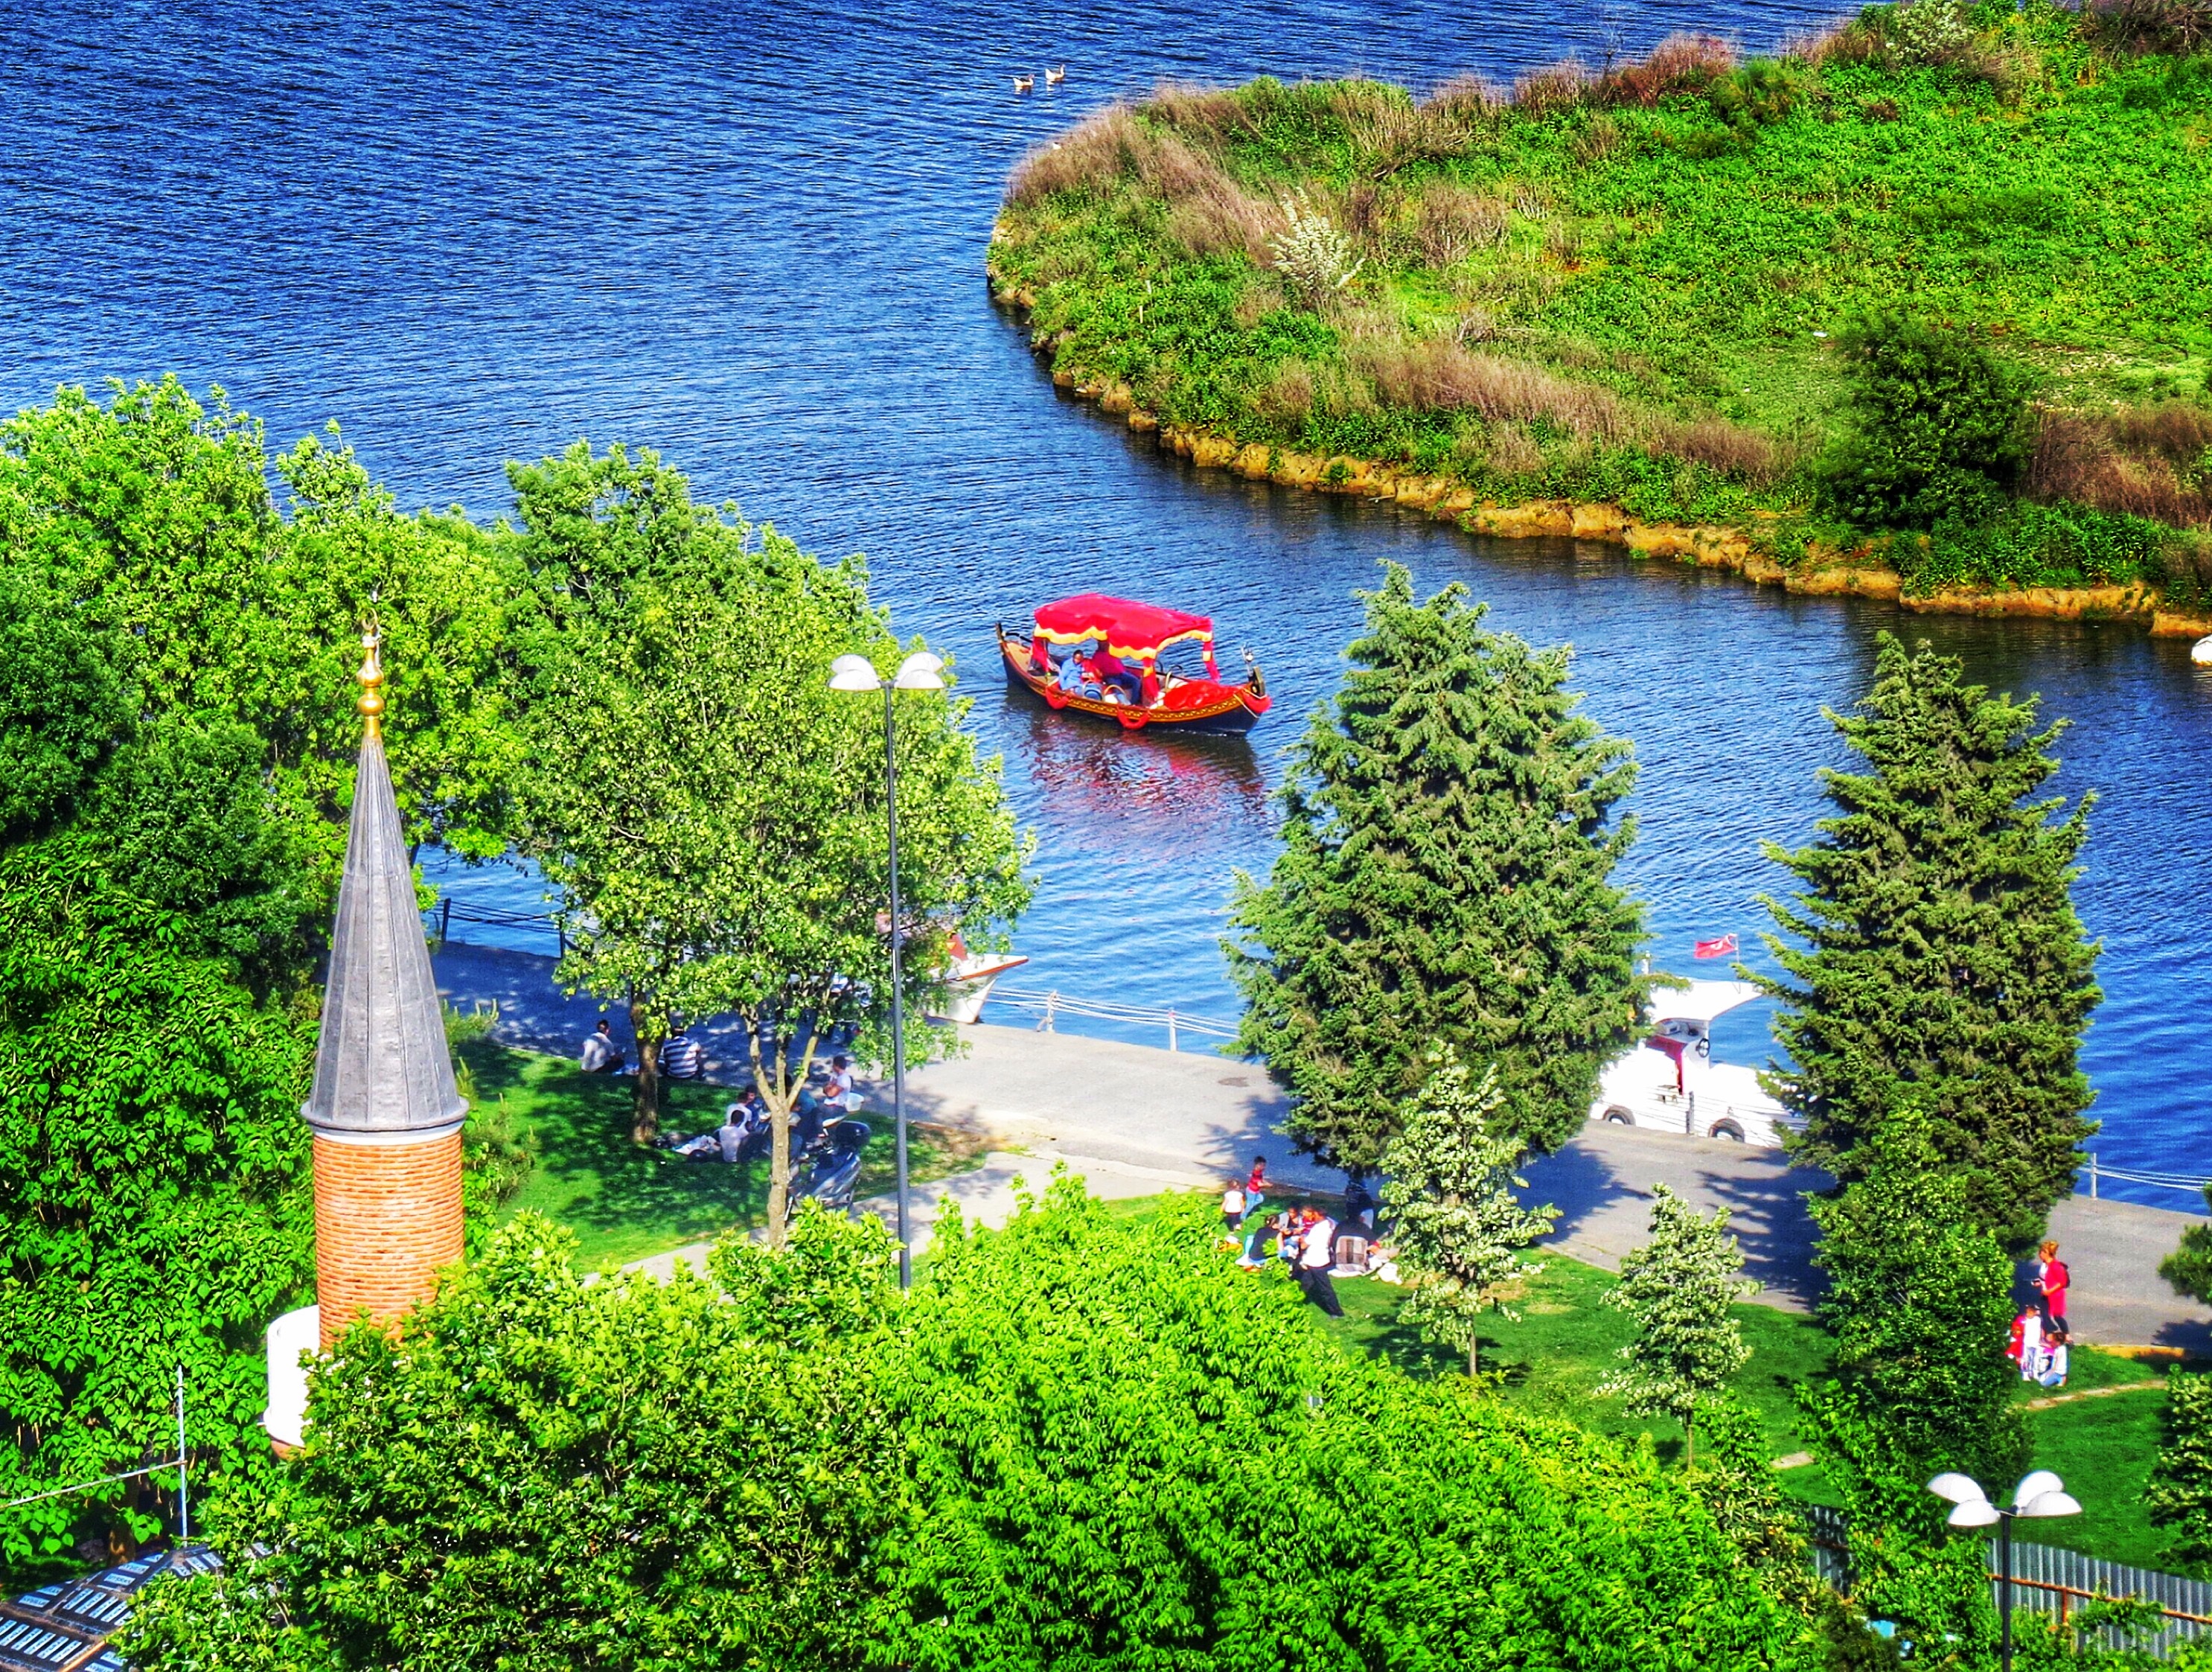
tree, water, flower, reflection, park, garden, waterway, ecosystem